Compagnie minière de l'Ogooué

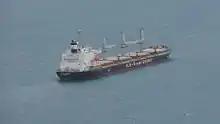
SLN (Eramet) Jules Garnier II bulk carrier

The Compagnie minière de l'Ogooué (COMILOG) was established in 1953 as a joint corporation owned by the Bureau of Mines of Overseas France (21%), Eastern Tjbangi Mining Company (15%), Mokta el Hadid group (15%) and U.S. Steel (49%).